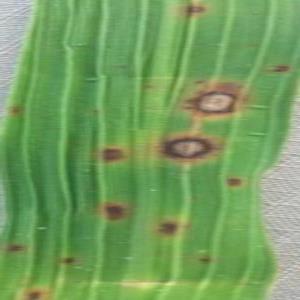
Disease: Brownspot